Presidency of Barack Obama

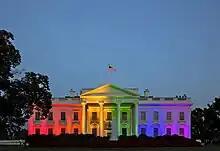
The White House lit with the LGBT rainbow flag celebrating the Supreme Court's decision in Obergefell v. Hodges, legalizing same-sex marriage in the United States, June 26, 2015

US government debt grew substantially during the Great Recession, as government revenues fell. Obama largely rejected the austerity policies followed by many European countries. US government debt grew from 52% of GDP when Obama took office in 2009 to 74% in 2014, with most of the growth in debt coming between 2009 and 2012. In 2010, Obama ordered the creation of the National Commission on Fiscal Responsibility and Reform (also known as the "Simpson-Bowles Commission") in order to find ways to reduce the country's debt. The commission ultimately released a report that called for a mix of spending cuts and tax increases. Notable recommendations of the report include a cut in military spending, a scaling back of tax deductions for mortgages and employer-provided health insurance, a raise of the Social Security retirement age, and reduced spending on Medicare, Medicaid, and federal employees. The proposal never received a vote in Congress, but it served as a template for future plans to reduce the national debt.